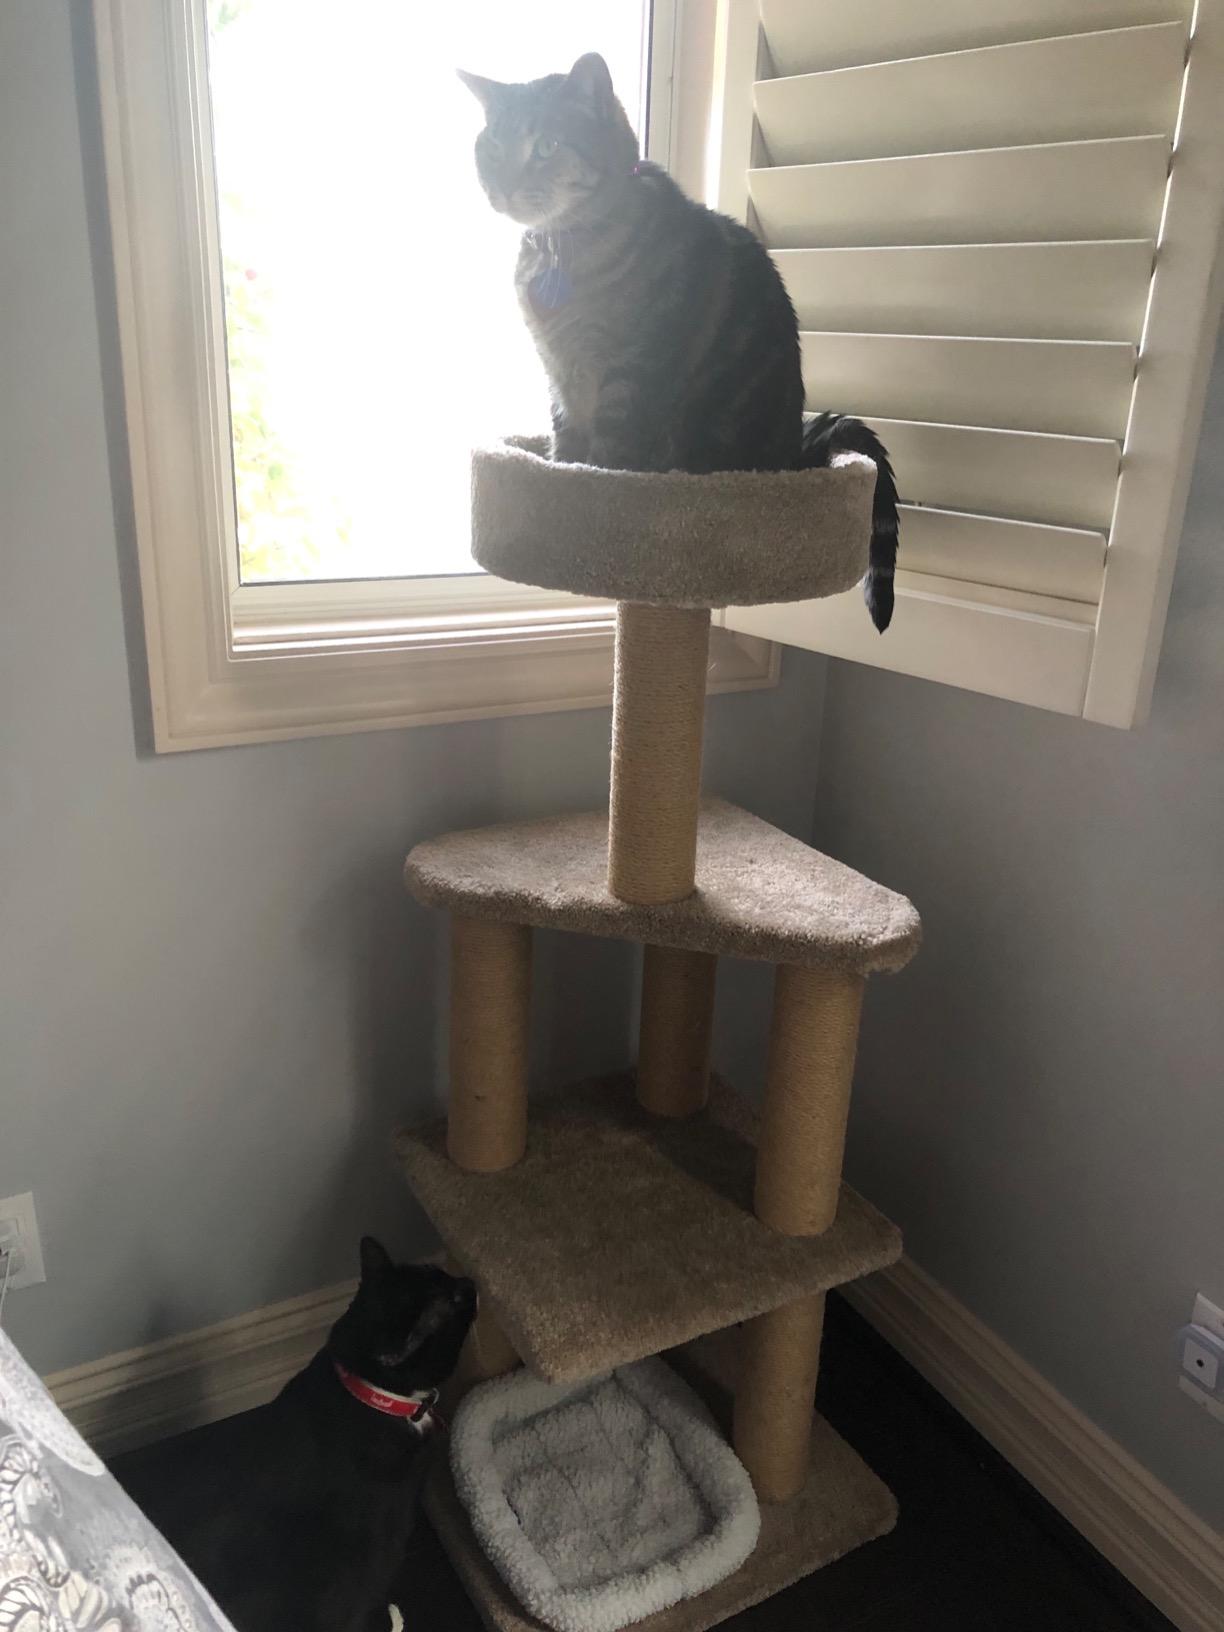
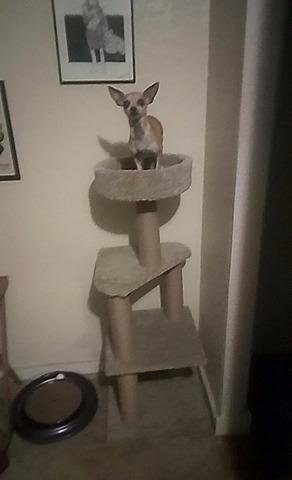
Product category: items_cat tree
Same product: yes